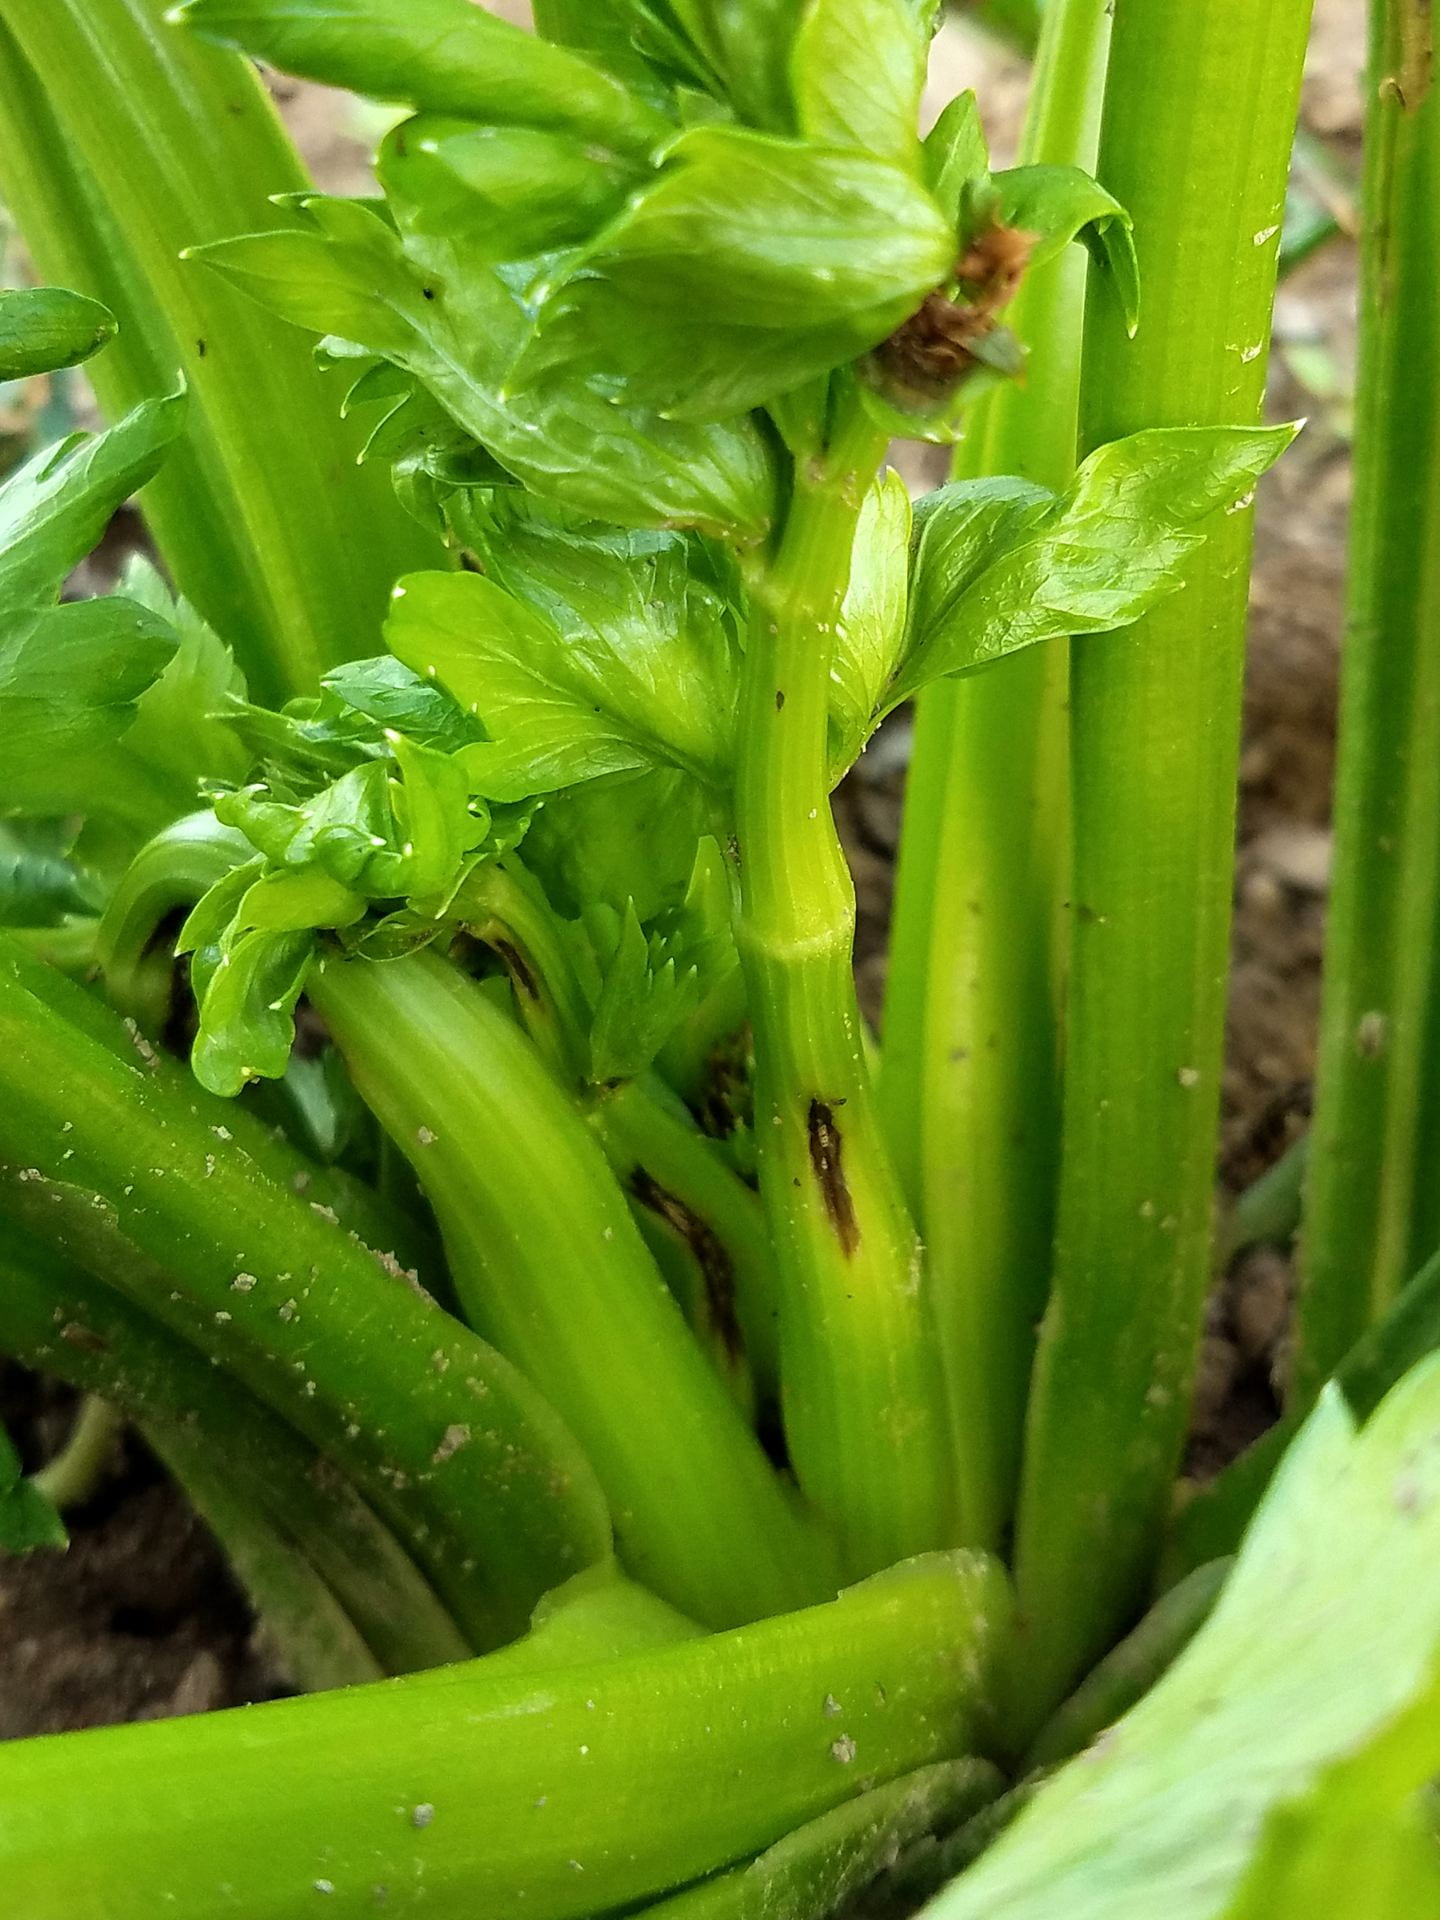
Plant: Celery
Disease: celery anthracnose